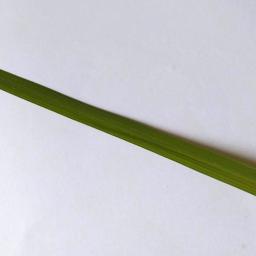
Label: Rice___Healthy